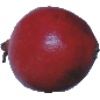
Label: Pomegranate 1